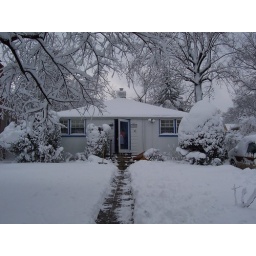
Our house is a very, very fine house, with 1 cat in the yard and snow all around...